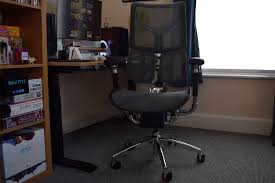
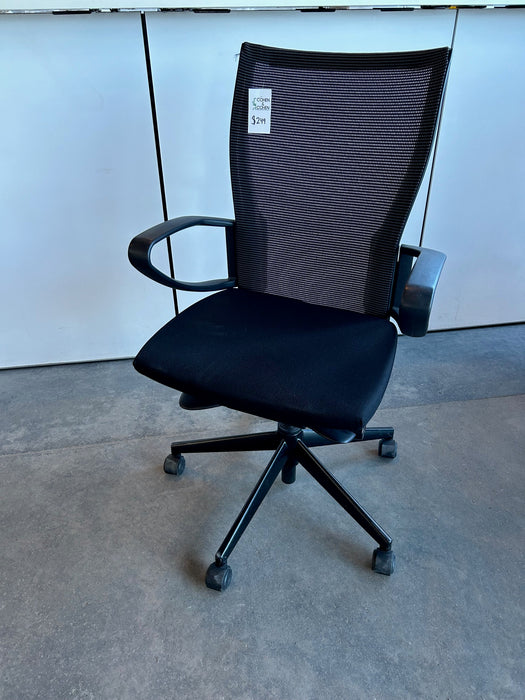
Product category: items_chair
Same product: no